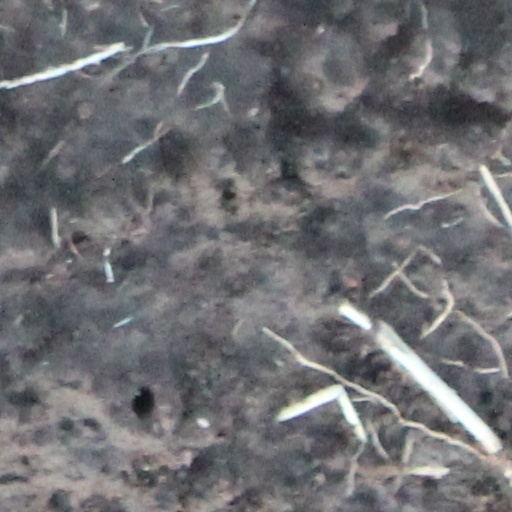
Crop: wheat